Anuradha (nakshatra)

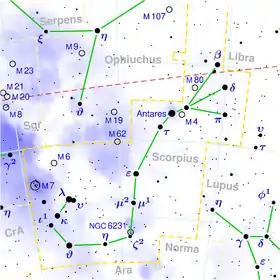
Anuradha found in Scorpius Constellation

Anuradha is the seventeenth nakshatra (lunar mansion) in Hindu astrology having a spread from 3°20' to 16°40'. Anuradha is ruled by Shani (Saturn).